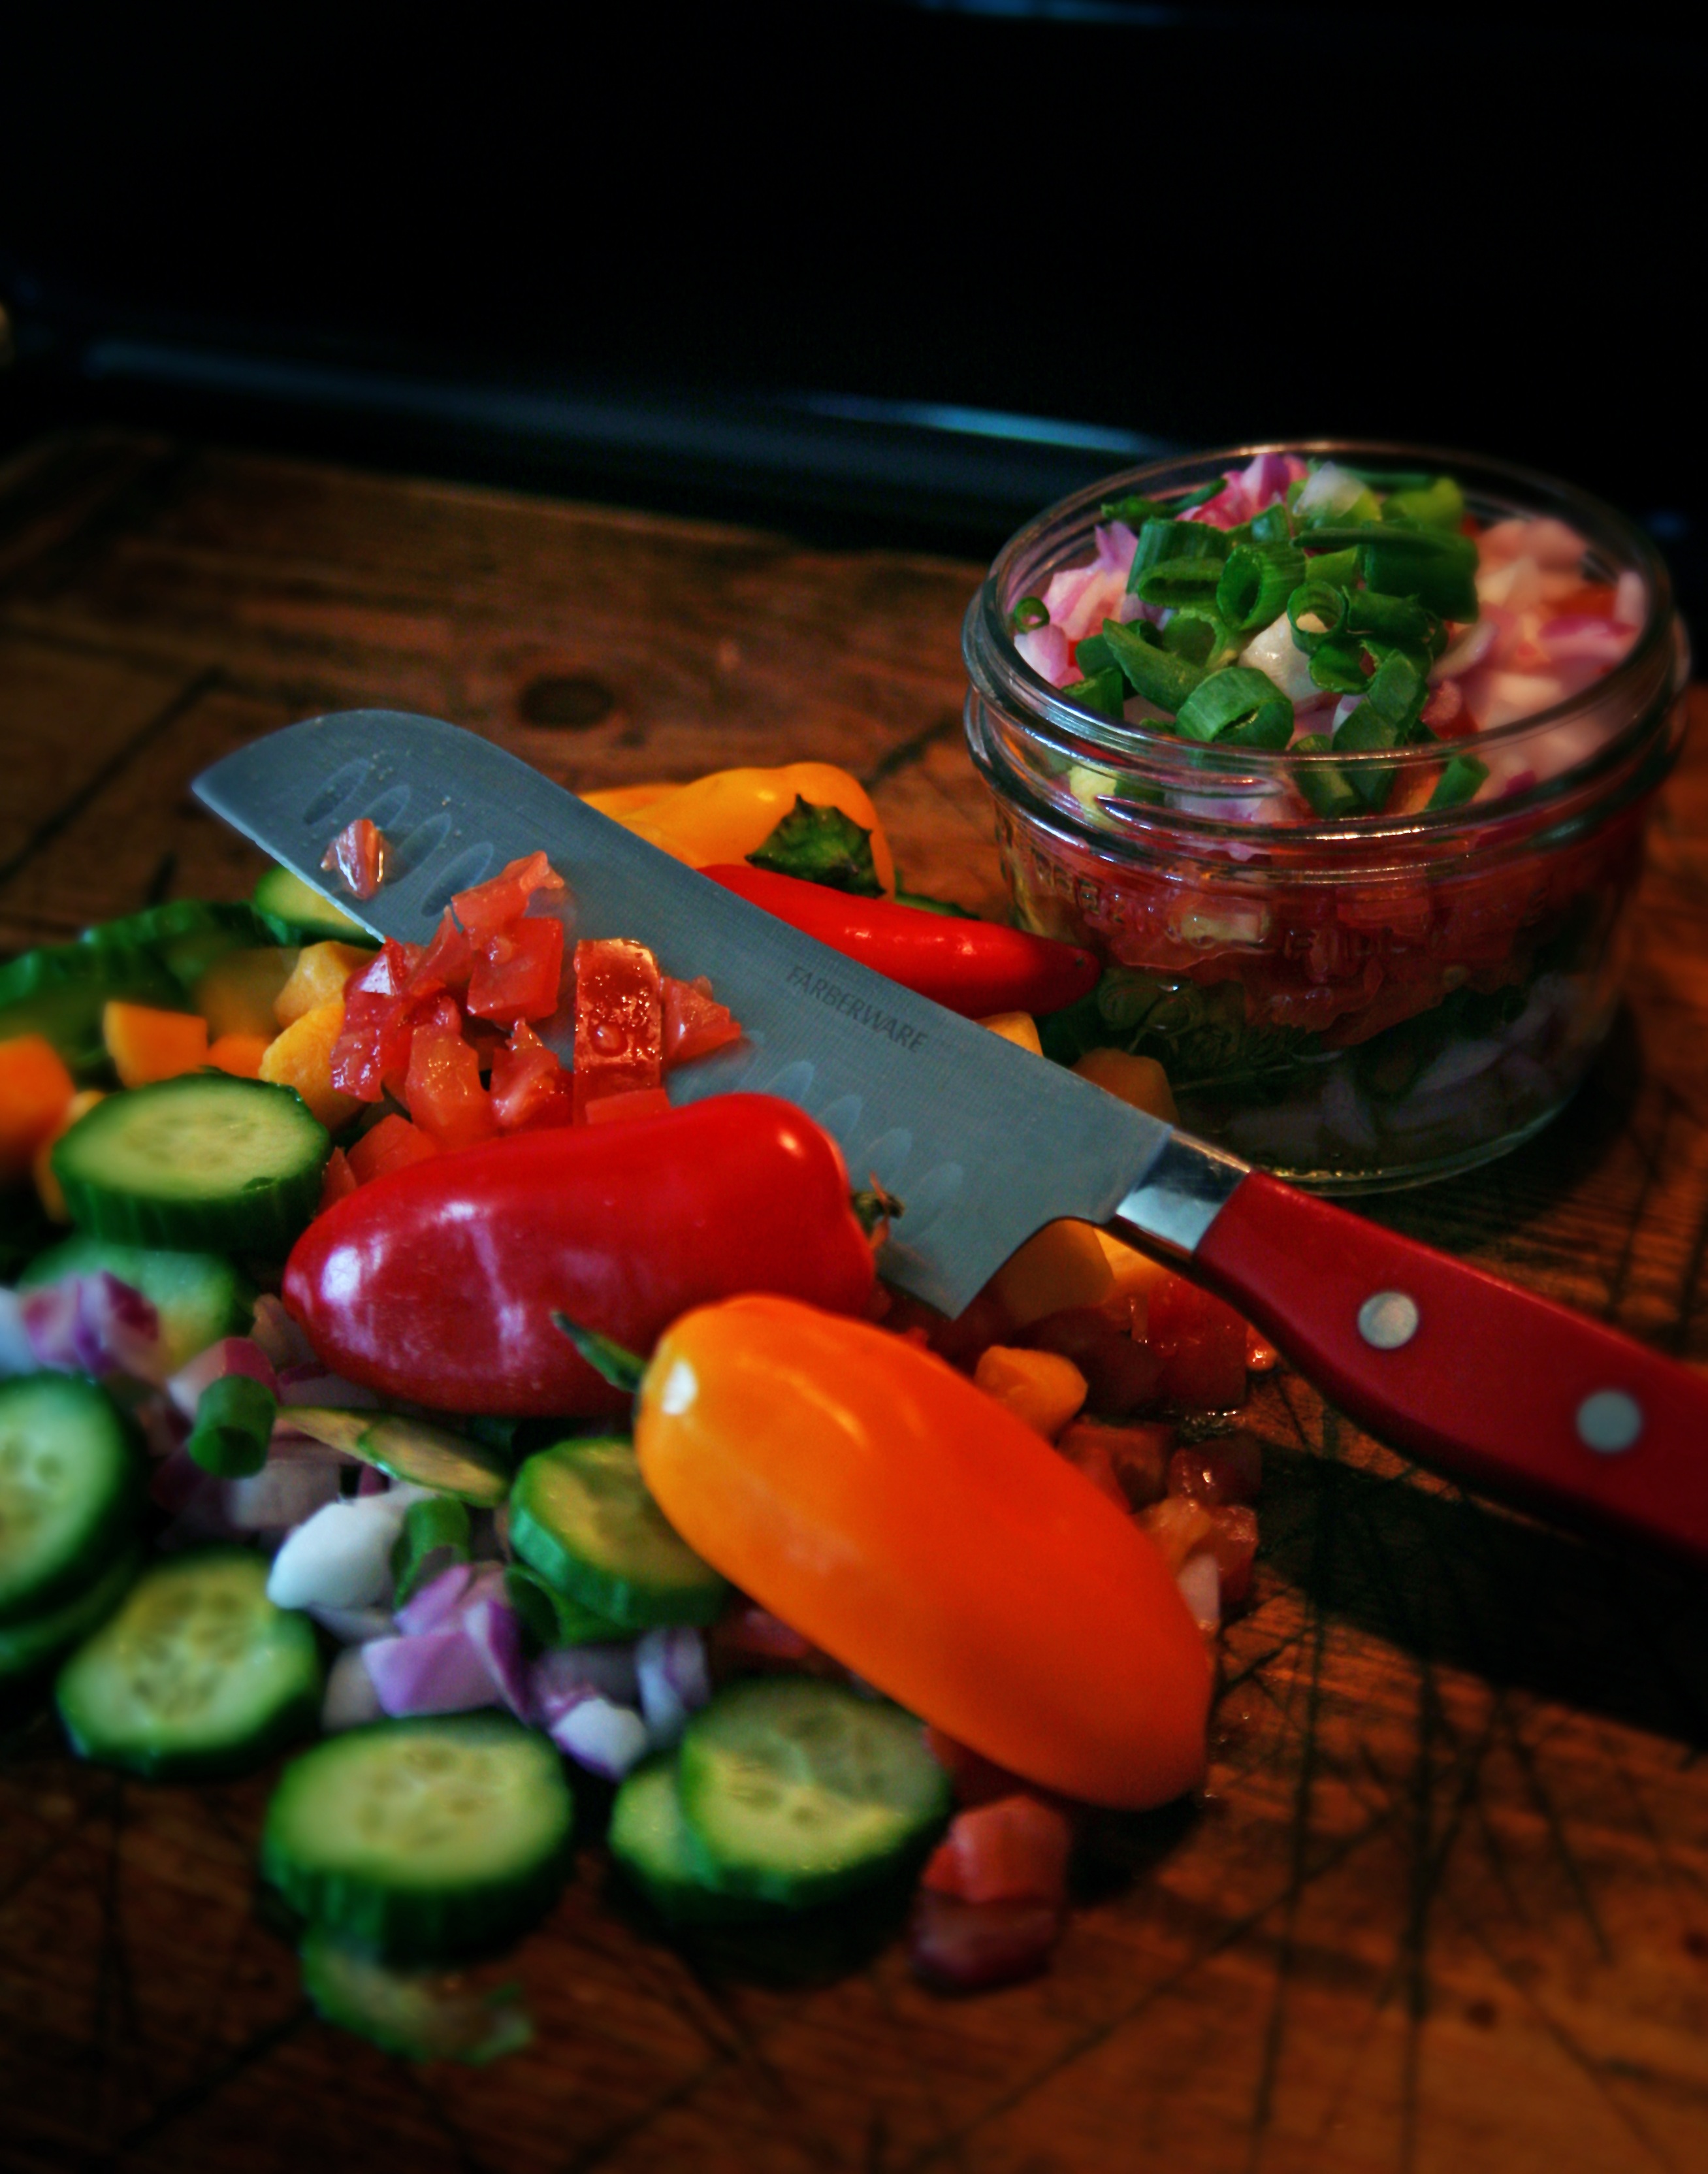
board, flower, home, meal, food, salad, green, pepper, red, cooking, ingredient, culinary, produce, vegetable, color, fresh, kitchen, healthy, still life, preparation, knife, cook, tomato, cut, cutting, eating, nutrition, dinner, wooden, vegetarian, raw, salsa, prepare, sweetness, veggies, organic, onions, cucumbers, macro photography